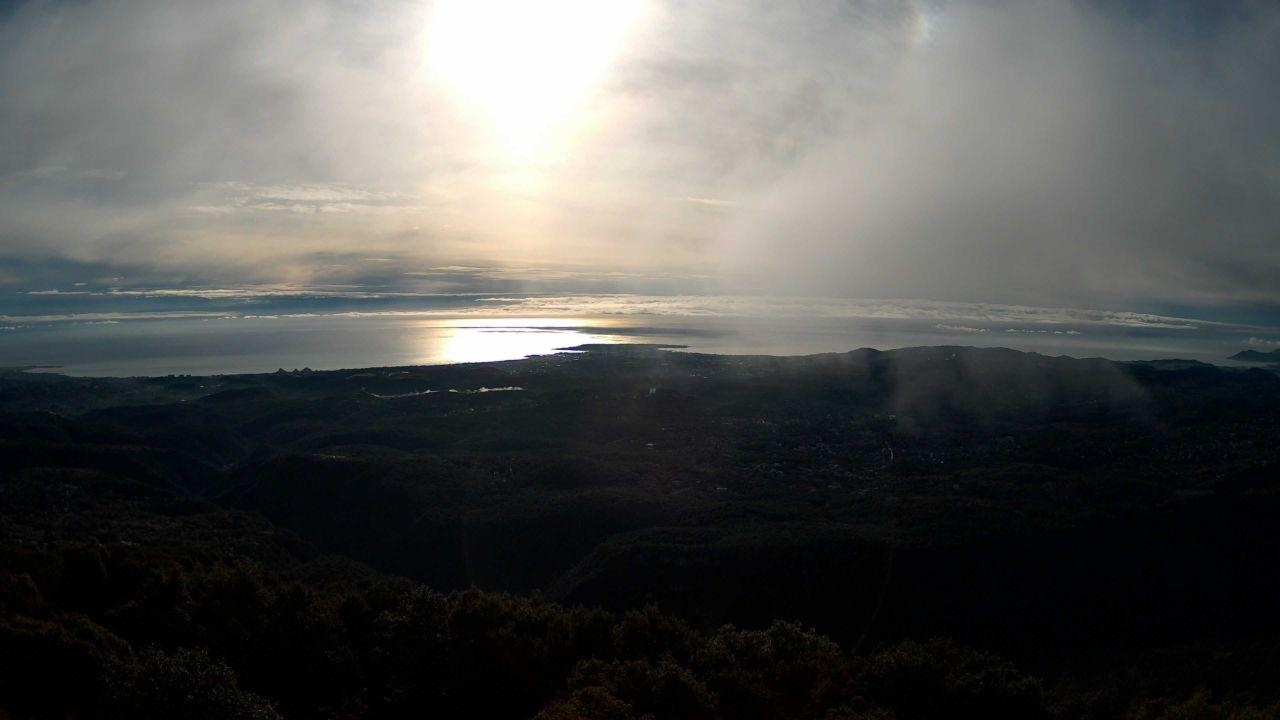
Fire: no
Smoke: no